Taurida Governorate

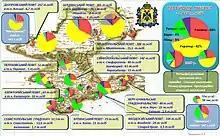
The linguistic composition of the uyezds ("povits") of Taurida in 1897. Ukrainians in yellow, Russians in red, Crimean Tatars in green, Germans in gray, Yiddish speakers in blue, and others in purple.

The Imperial census of 1897 found that the population of the governorate consisted of 1,447,790, with 762,804 male and 684,986 female.